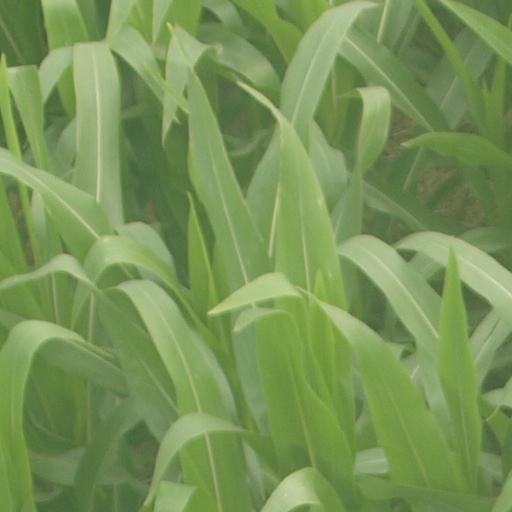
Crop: maize; corn